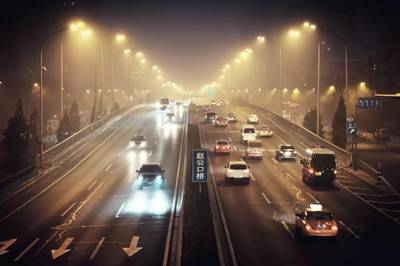
Weather: foggy or hazy